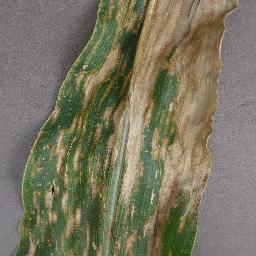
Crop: corn
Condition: (maize)_cercospora_spot_gray_spot